2/1st Anti-Tank Regiment (Australia)

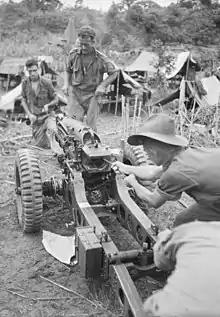
A 75 mm gun operated by the regiment at Kiarivu, New Guinea, August 1945

Arriving in Australia in August, a period of leave followed before the regiment was reconstituted at Greta, New South Wales. By August – September, the situation in the New Guinea campaign was critical for the Australians, as the Japanese were advancing along the Kokoda Track towards Port Moresby; as a result, the newly returned 16th Brigade was hastily deployed to reinforce the Australian troops on the track, and the 1st Battery deployed in support. The 16th subsequently took part in the Australian counter offensive that pushed the Japanese back towards their beachheads on the northern coast in October and November. Meanwhile, regimental headquarters was deployed to Port Moresby in November, and the 3rd Battery deployed to Milne Bay. The 2nd Battery remained at Greta, though, and the 4th Battery was subsequently disbanded at this time. To make up for its missing battery, the 8th Battery was temporarily attached to the regiment from the 2/2nd Anti-Tank Regiment, in Port Moresby at this time.